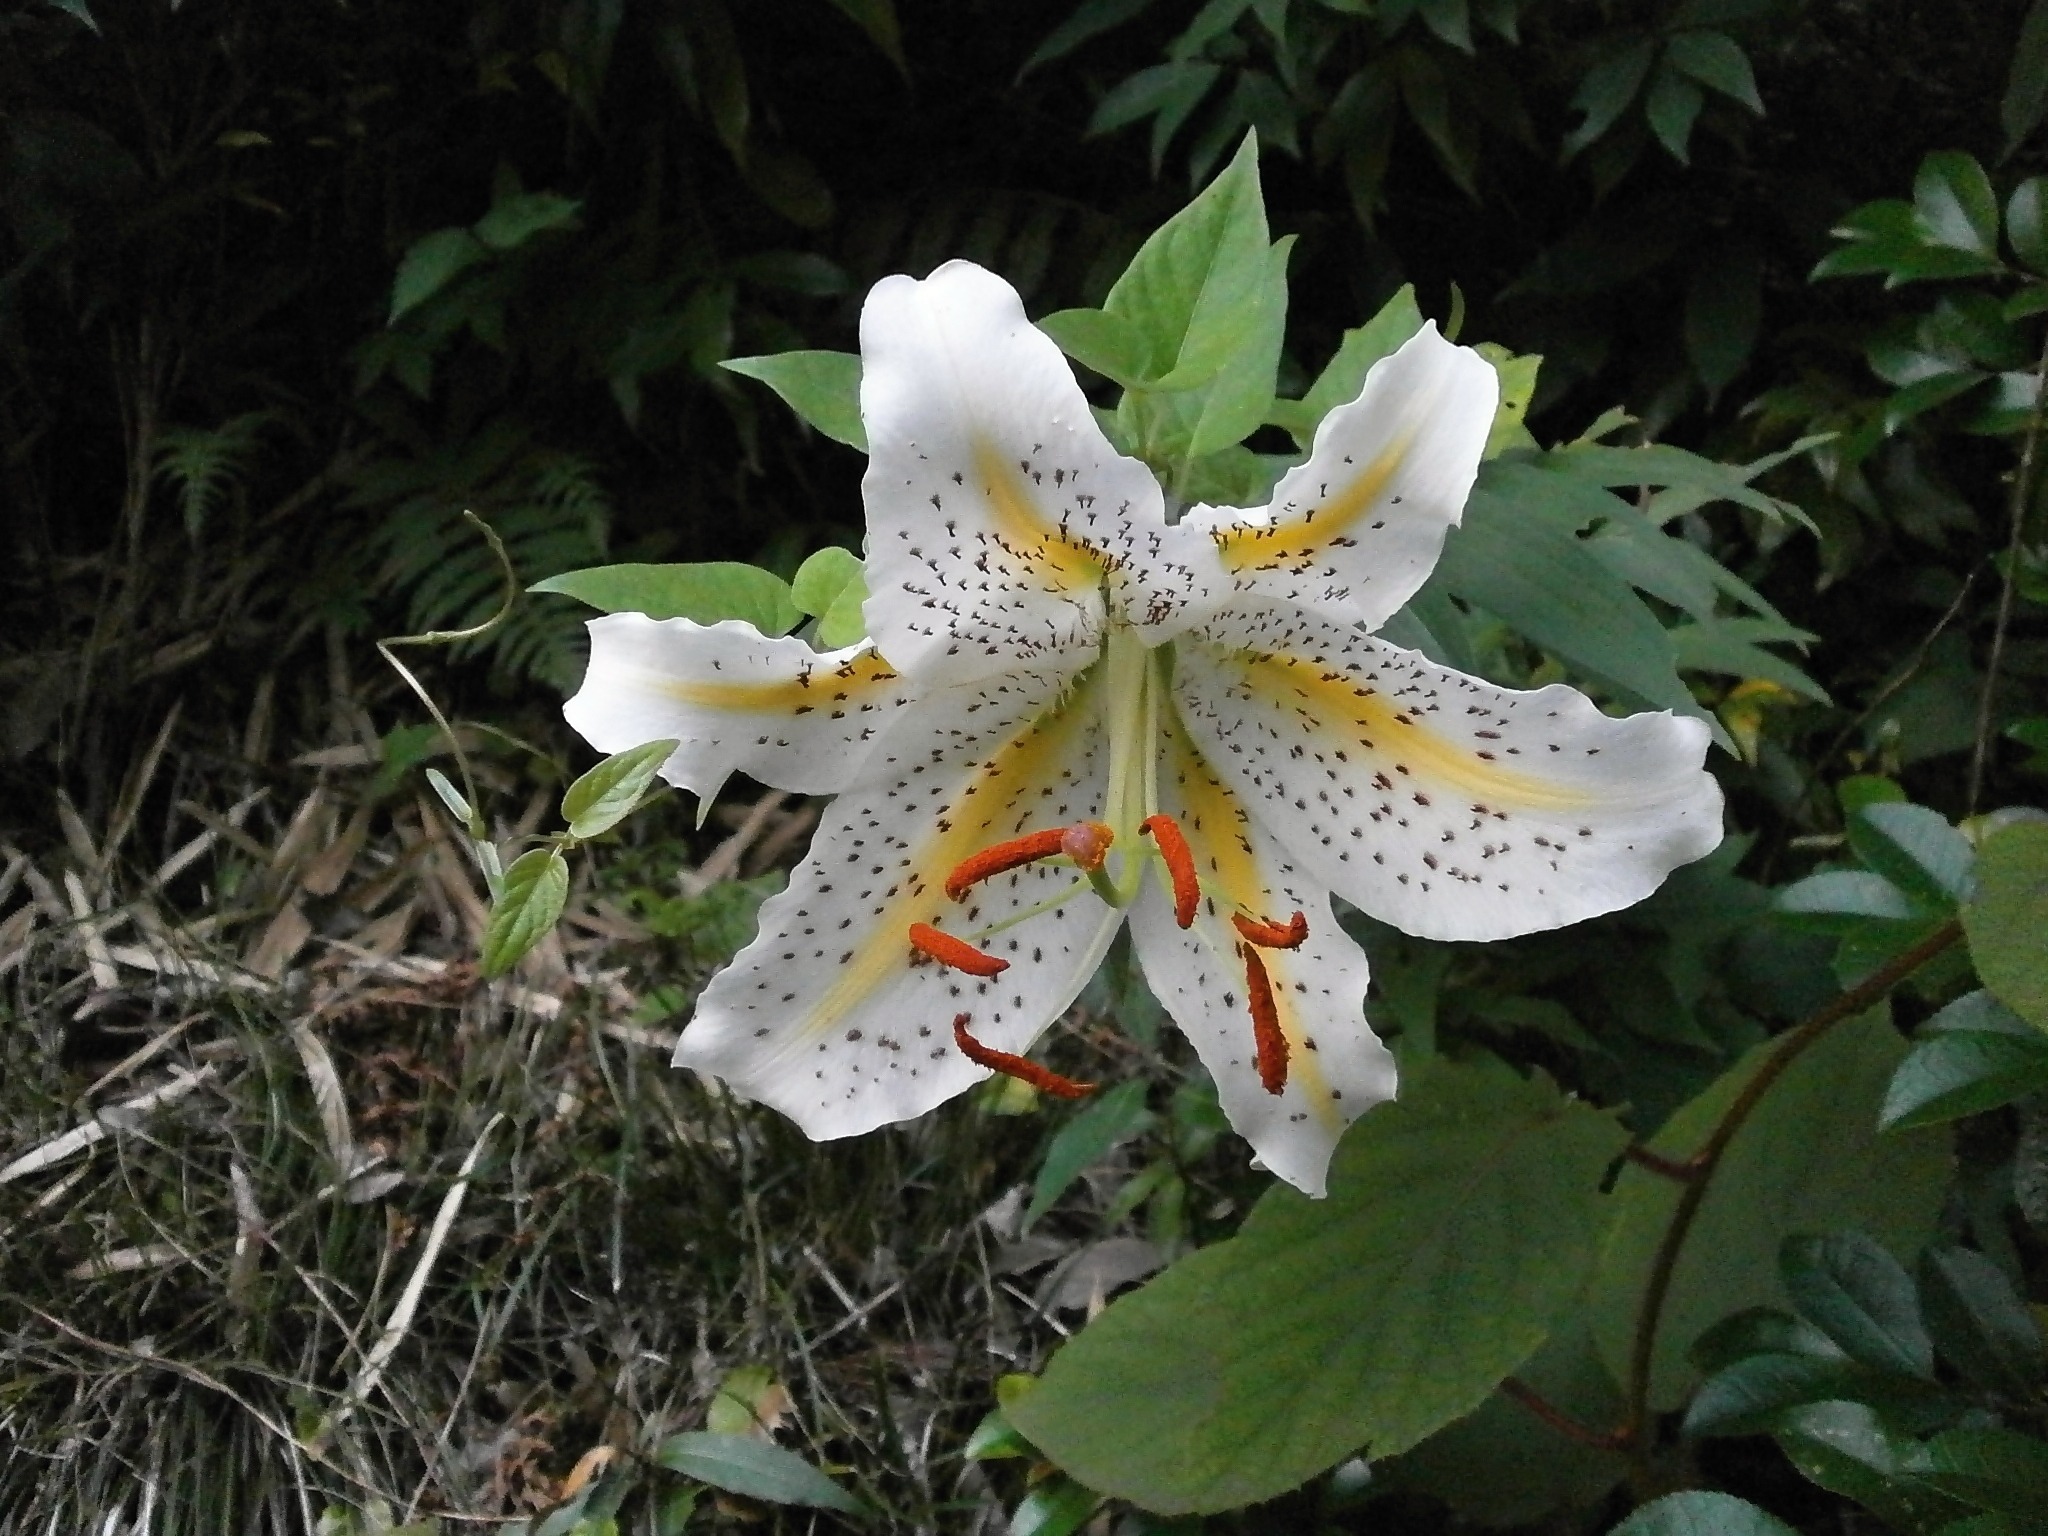
plant, flower, botany, flora, wildflower, lily, flowering plant, white lily, yuri, land plant, fawn lily, yamayuri, lily of japan